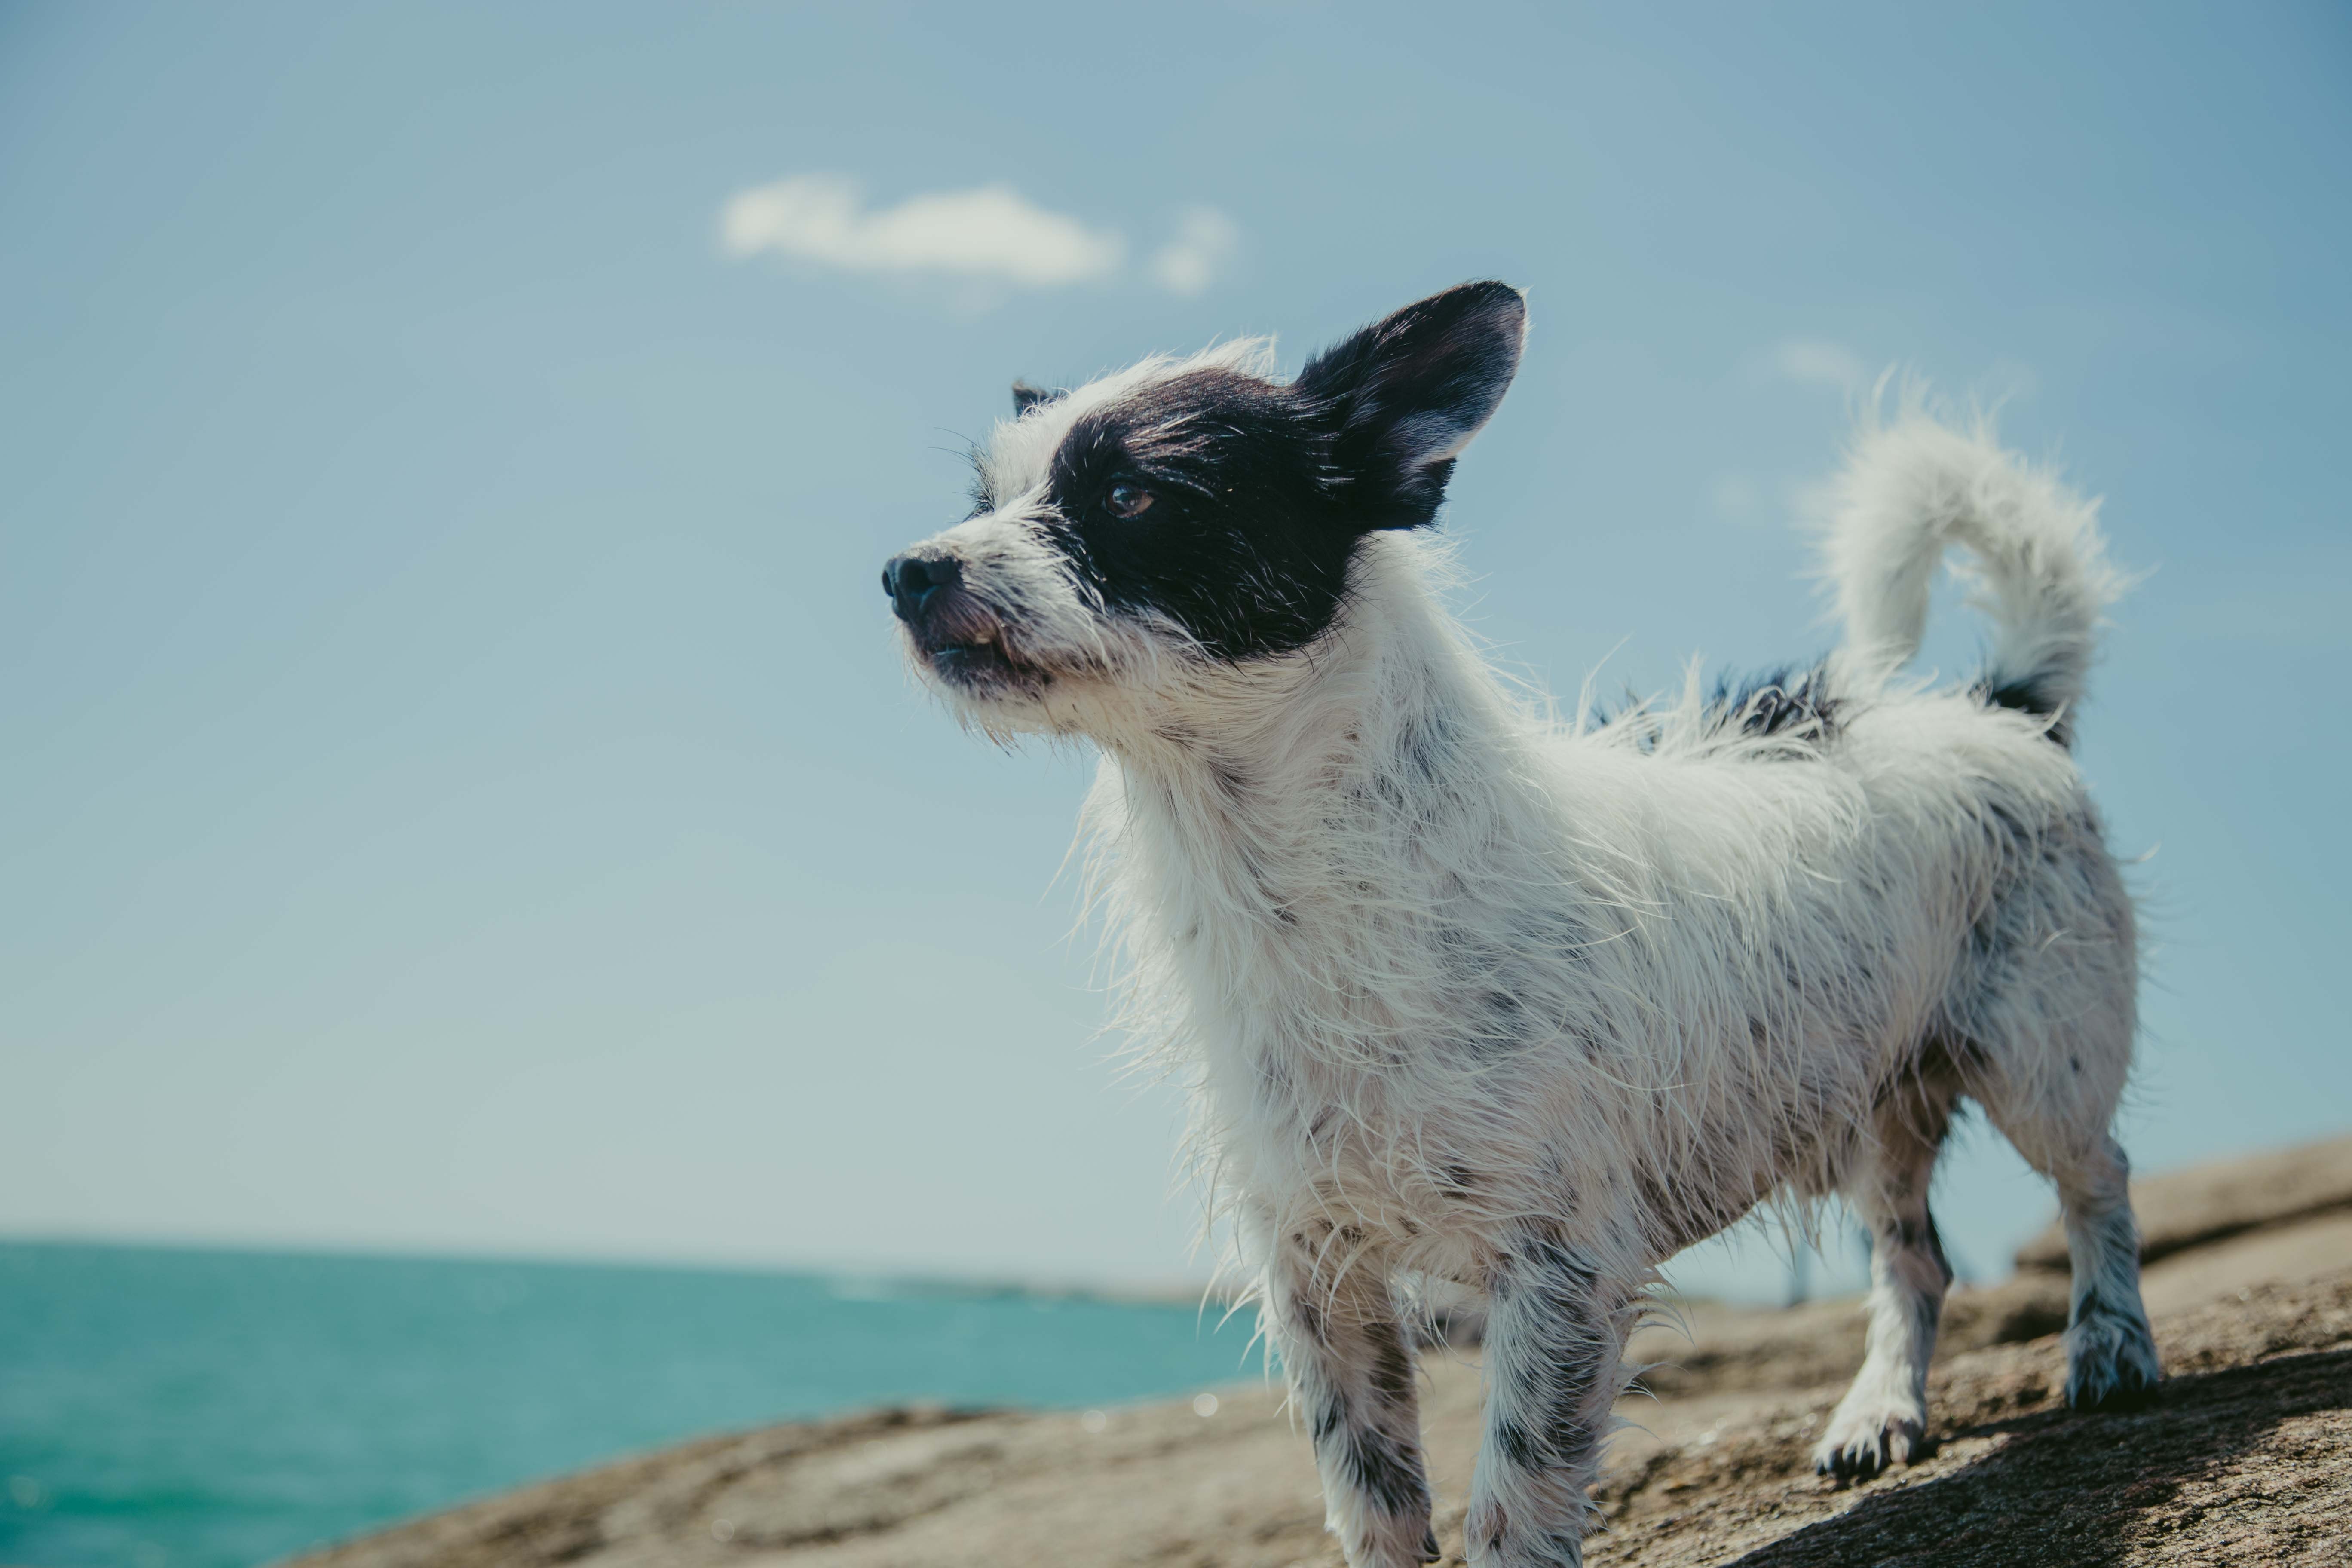
mammal, vertebrate, dog, dog breed, canidae, carnivore, companion dog, rare breed dog, sporting group